Martina Strutz

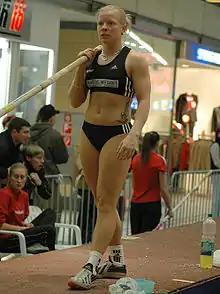

She finished fifth in women pole Vault at the London 2012 Summer Olympics. She finished fifth at the 2000 World Junior Championships in Santiago, fifth at the 2006 European Athletics Championships in Gothenburg and fourth at the 2006 IAAF World Cup in Athens. Her personal best is 4.80 metres, achieved in August 2011 in Daegu.